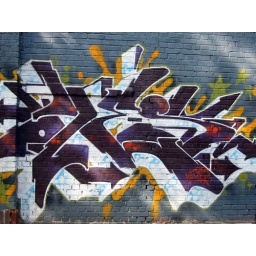
Call this &amp;quot;Graffiti on Brick&amp;quot; at this East Village building wall in New York City.